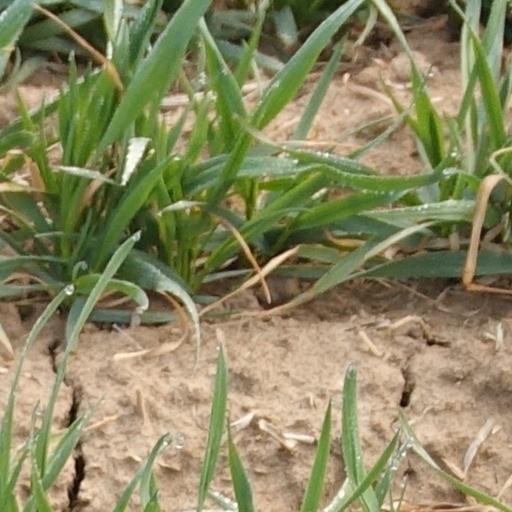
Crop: wheat